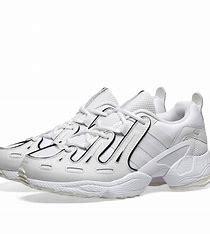
Brand: Adidas
Model: EQT Gazelle